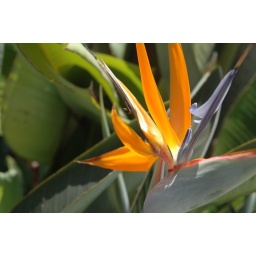
orange flower in la mirada, california.